Cát Bà Island

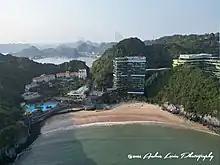
Drone shot of a Cat Co 1 Beach, Cát Bà Island

The development of infrastructure on Cat Ba in the 1990's greatly improved the island's accessibility. These developments include: the construction of bigger roads; the construction of dams to build harbors and to protect Cat Ba town from flooding; consistent electricity being brought to the island in 1997; and the introduction of daily scheduled large ferries and barges, able to transport trucks and cars from the mainland. These developments lead to a rapid increase in tourism and development in Cat Ba town starting in 2001. Since then, a stop on Cat Ba Island has been included in the itinerary of many Ha Long Bay cruises and a strip of tall, thin, five-storey budget hotels line the seafront. Cat Ba Island receives over 350,000 visitors a year.